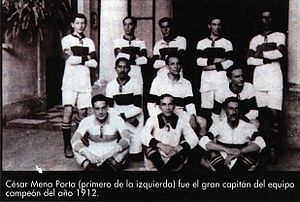
Primera División de Paraguay / Vindere / Helårsmesterskabet (1906-2007)
Olimpias mesterhold fra 1912
División Professional de la Asociación Paraguaya de Fútbol eller bare Primera División de Paraguay er den bedste fodboldrække i Paraguay, hvori klubberne spiller om det paraguayanske mesterskab. Turneringen arrangeres af Paraguays fodboldforbund og har været afholdt siden 1906. Ligaen er, ifølge det af FIFA anerkendte fodboldstatistik-site IFFHS, den 9.-stærkeste fodboldliga i verden pr. 2017.